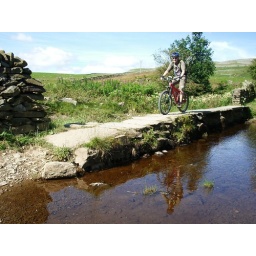
Me Mountain biking across a stone bridge near Austwick in the Dales